Françoise-Augustine Duval d'Eprémesnil

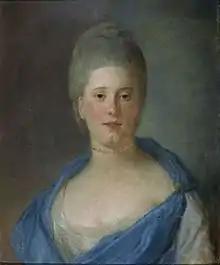
Portrait by Jean-Baptiste Perronneau, 1778

Françoise-Augustine Sentuary (31 March 1749, in Saint-Denis, Île Bourbon – 17 June 1794, in Paris) was a French salonniére. She was a notable counter-revolutionary during the French Revolution. She was executed in Paris as an accomplice of Jean, Baron de Batz. She was the daughter of Jean Sentuary and sister to Michelle de Bonneuil.